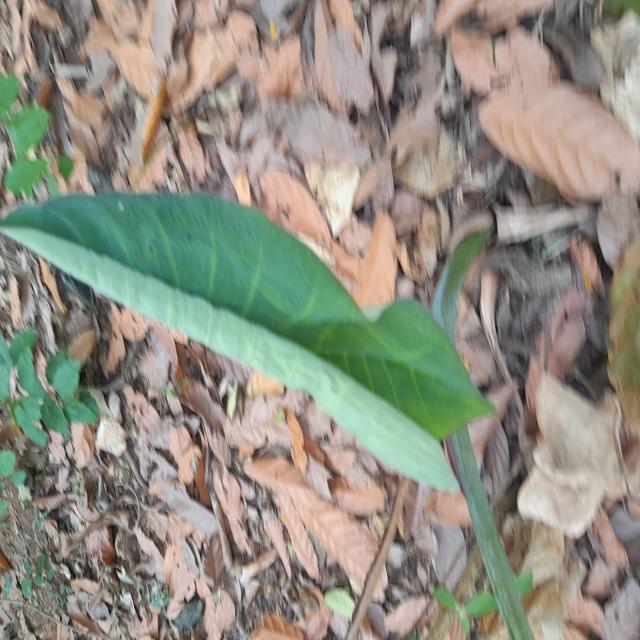
Label: Healthy